Pont de Saint-Cloud

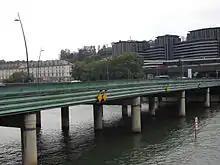
Pont de Saint-Cloud

The first Pont de Saint-Cloud appeared in 841 because of a conflict between Charles the Bald et Lothaire I; it consisted of a wooden bridge supporting several mills. Although the Seine has been traversable at this location for twelve centuries, tradition holds that no king of France has traversed it on the bridge without suffering a sudden death. As a result, sovereigns crossed the Seine by boat. The wooden bridge was demolished after the death of François I. In 1556 his son Henri II constructed a new stone bridge consisting of eleven arches.